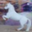
Label: horse